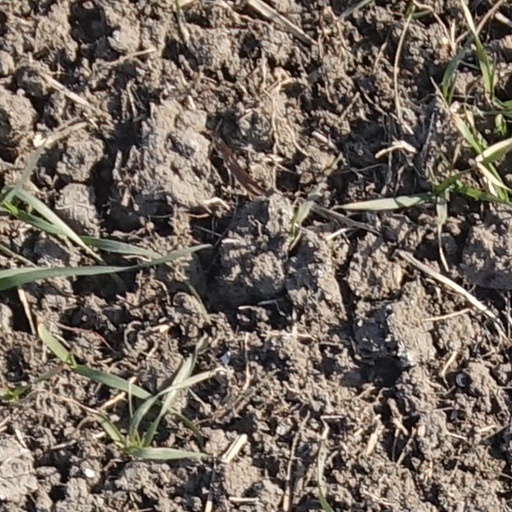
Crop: wheat